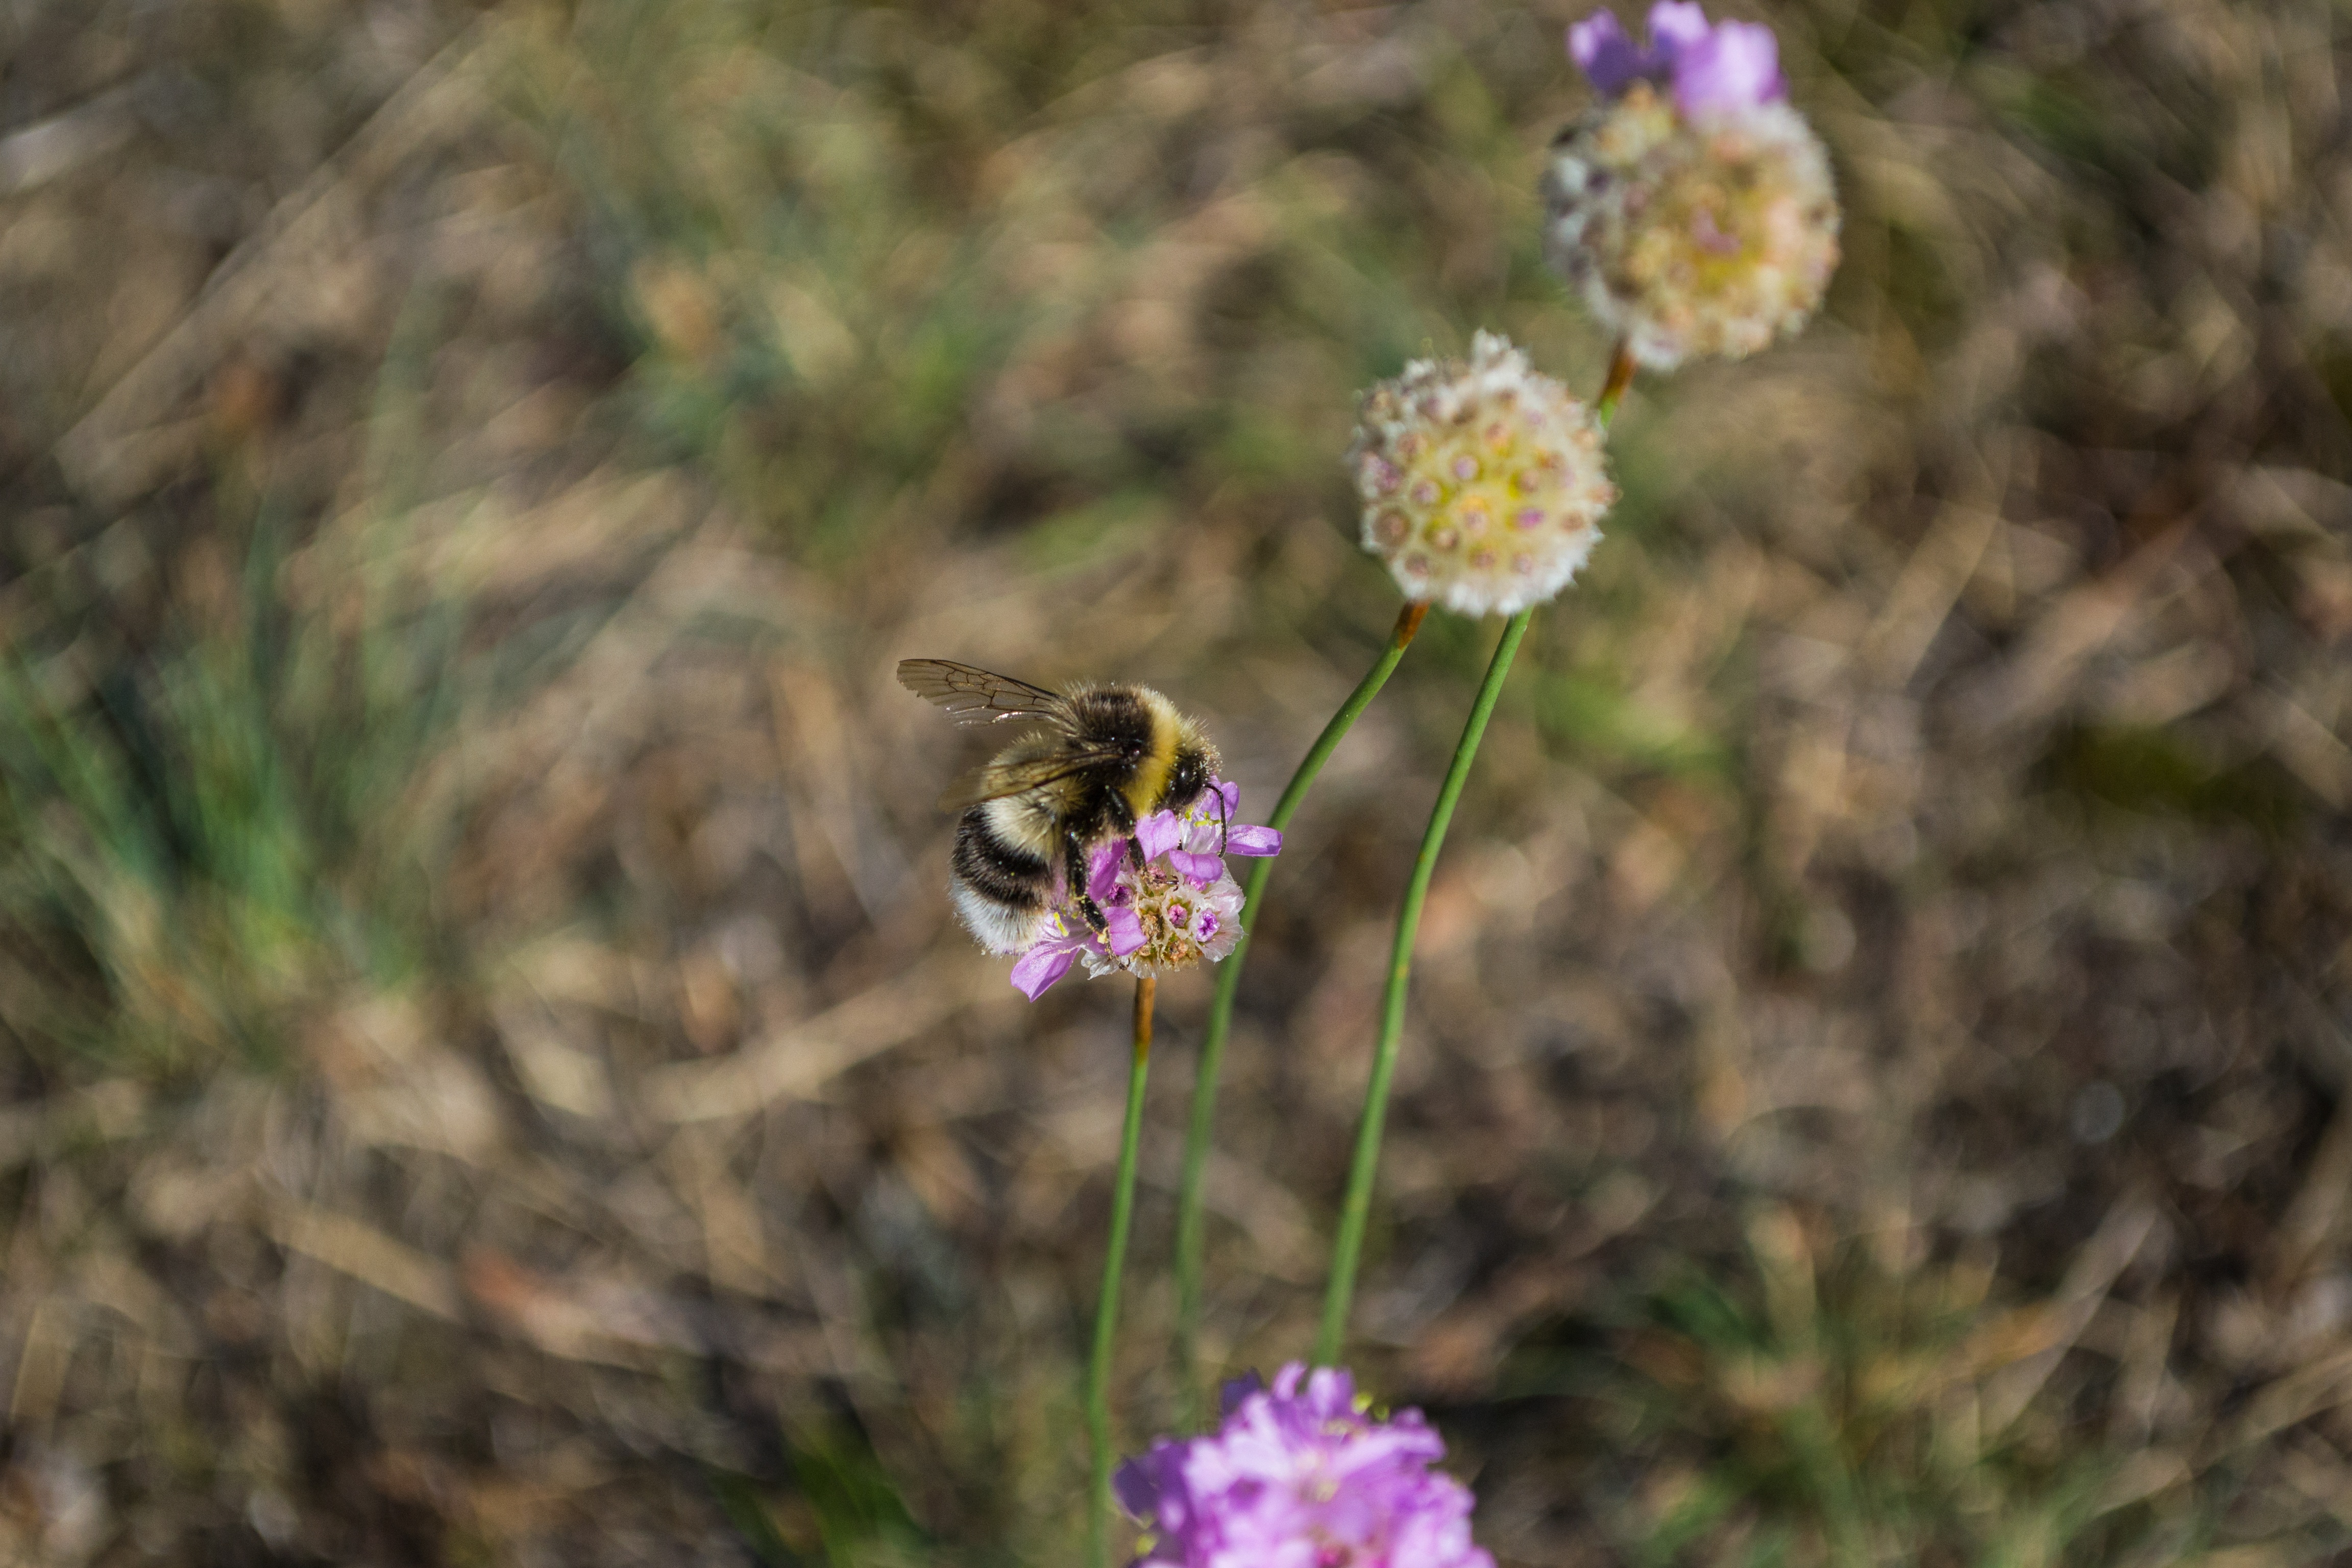
nature, blossom, plant, meadow, prairie, flower, wildlife, food, insect, botany, flora, fauna, invertebrate, wildflower, bee, hummel, nectar, macro photography, flowering plant, honey bee, pollinator, land plant, membrane winged insect